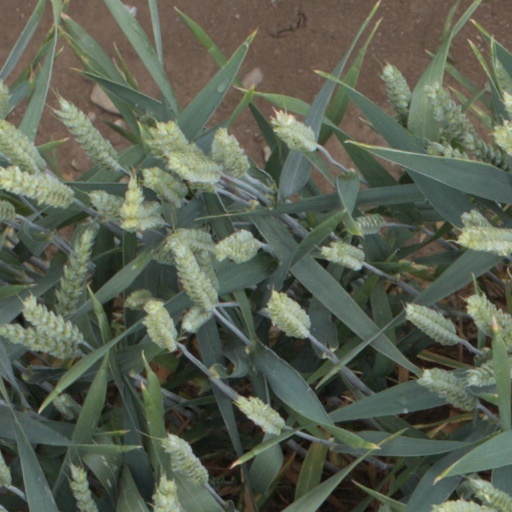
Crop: wheat